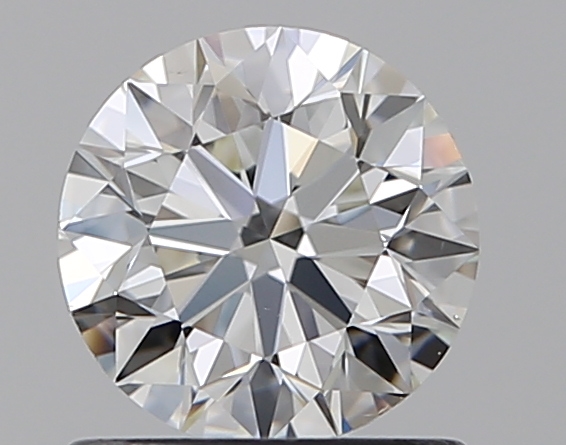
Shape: round
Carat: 0.8
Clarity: VS2
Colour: G
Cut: EX
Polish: EX
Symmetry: EX
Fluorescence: N
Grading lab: GIA
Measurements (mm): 5.87 x 5.91 x 3.69